Electric motor

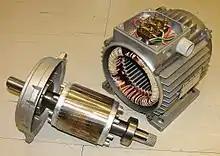
Rotor (left) and stator (right)

An electric motor has two mechanical parts: the rotor, which moves, and the stator, which does not. Electrically, the motor consists of two parts, the field magnets and the armature, one of which is attached to the rotor and the other to the stator. Together they form a magnetic circuit. The magnets create a magnetic field that passes through the armature. These can be electromagnets or permanent magnets. The field magnet is usually on the stator and the armature on the rotor, but these may be reversed.